John G. Heyburn II

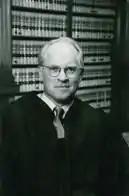

John Gilpin Heyburn II (November 12, 1948 – April 29, 2015) was a United States district judge of the United States District Court for the Western District of Kentucky. Heyburn served as the Chief Judge of the Court between 2001 and 2008.